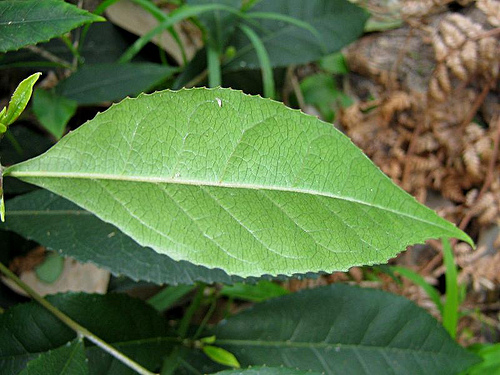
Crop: blueberry
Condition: healthy